We Are Not Afraid

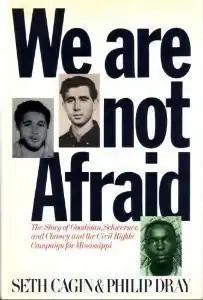
First edition (publ. Macmillan)

We Are Not Afraid: The Story of Goodman, Schwerner, and Chaney and the Civil Rights Campaign for Mississippi is a 1989 non-fiction book by Seth Cagin and Philip Dray. It concerns the murders of Michael Schwerner, Andrew Goodman, and James Chaney.